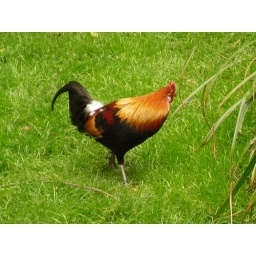
Angry chicken in the bird garden - it would chase you up and down the fence